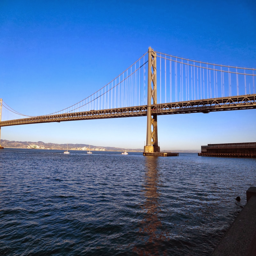
bay bridge on a sunny fall day